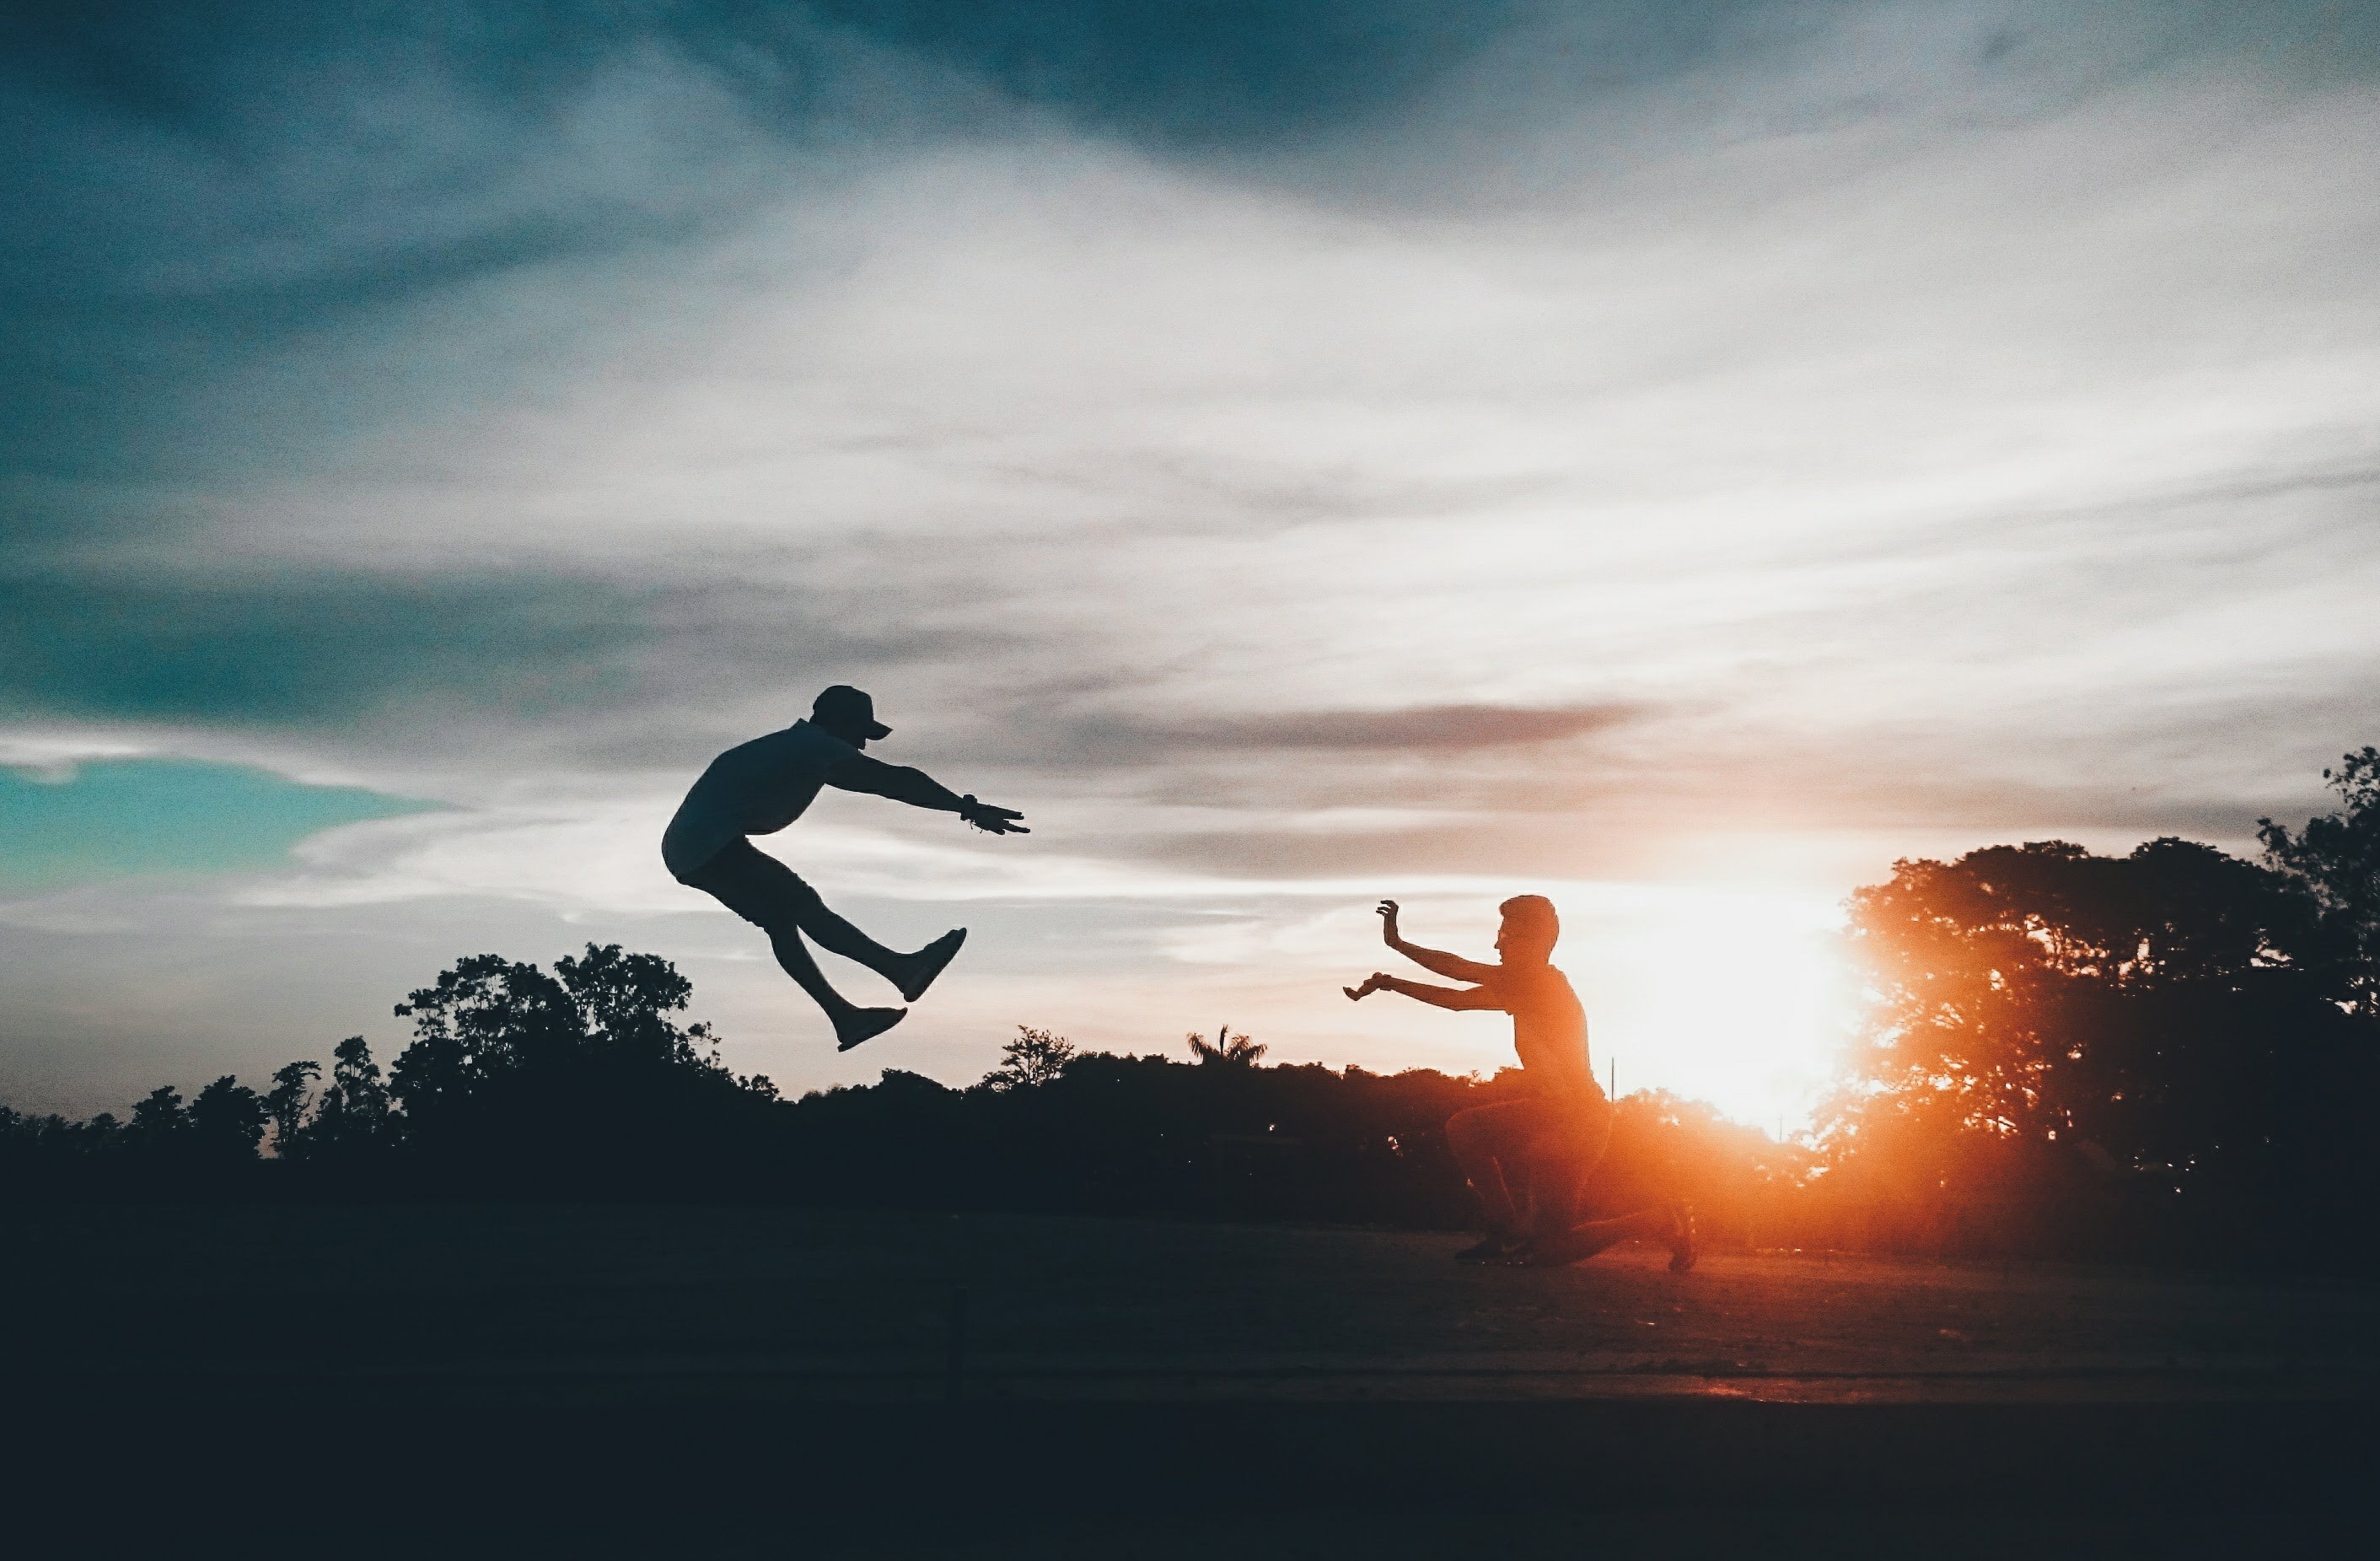
sky, People in nature, cloud, sunset, happy, Flip acrobatic, silhouette, atmosphere, evening, jumping, running, photography, recreation, horizon, sunlight, sunrise, skateboard, meteorological phenomenon, physical fitness, skateboarding, mountain, tricking